I Am (2010 American documentary film)

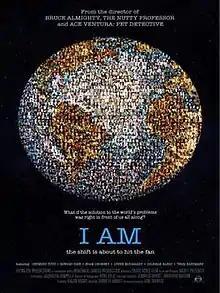

I Am is a 2010 American documentary film written, directed, and narrated by Tom Shadyac. The film asks the question: "What is wrong with the world, and what can we do about it?", and explores Shadyac's personal journey after a bicycling accident in 2007 which led him to the answers "the nature of humanity", "the world's ever-growing addiction to materialism", and "human connections". Shot with Shadyac and a team of four, the film contrasts sharply with the director's most notable comedic works, such as "", "Liar Liar", and "Bruce Almighty", all of which he collaborated with Canadian comic actor Jim Carrey.